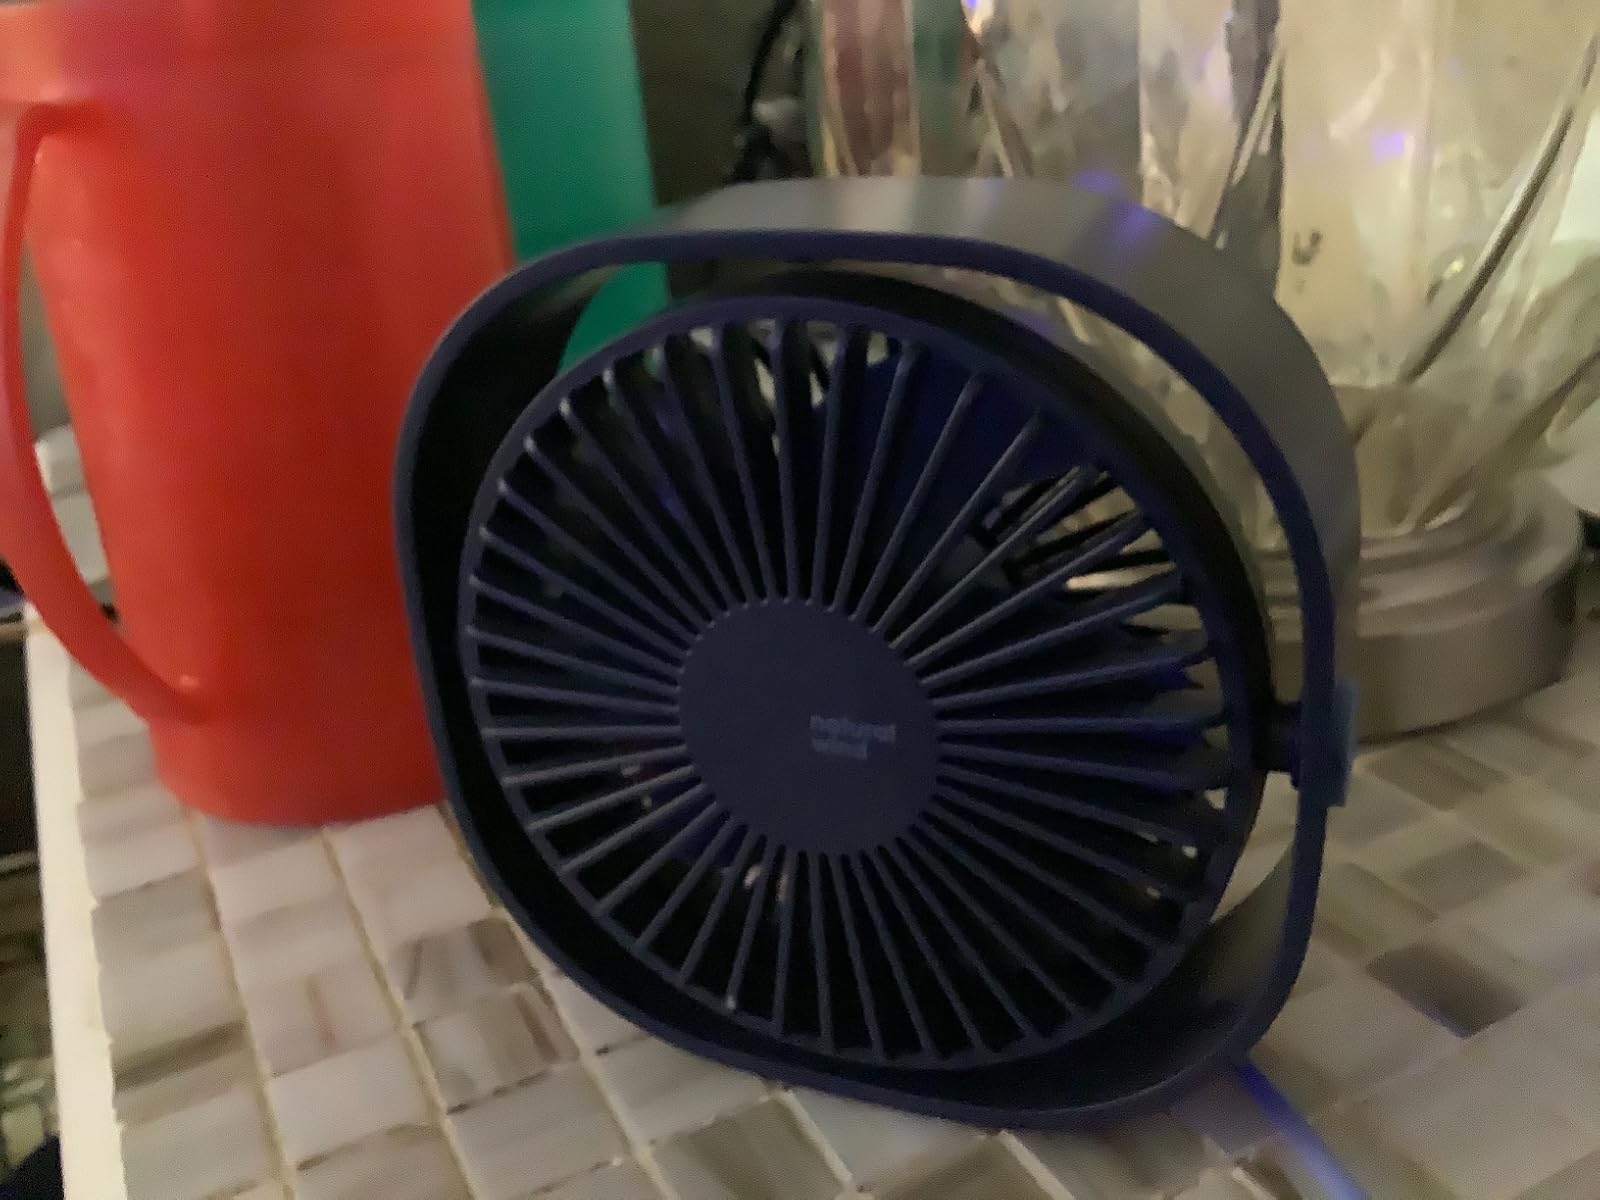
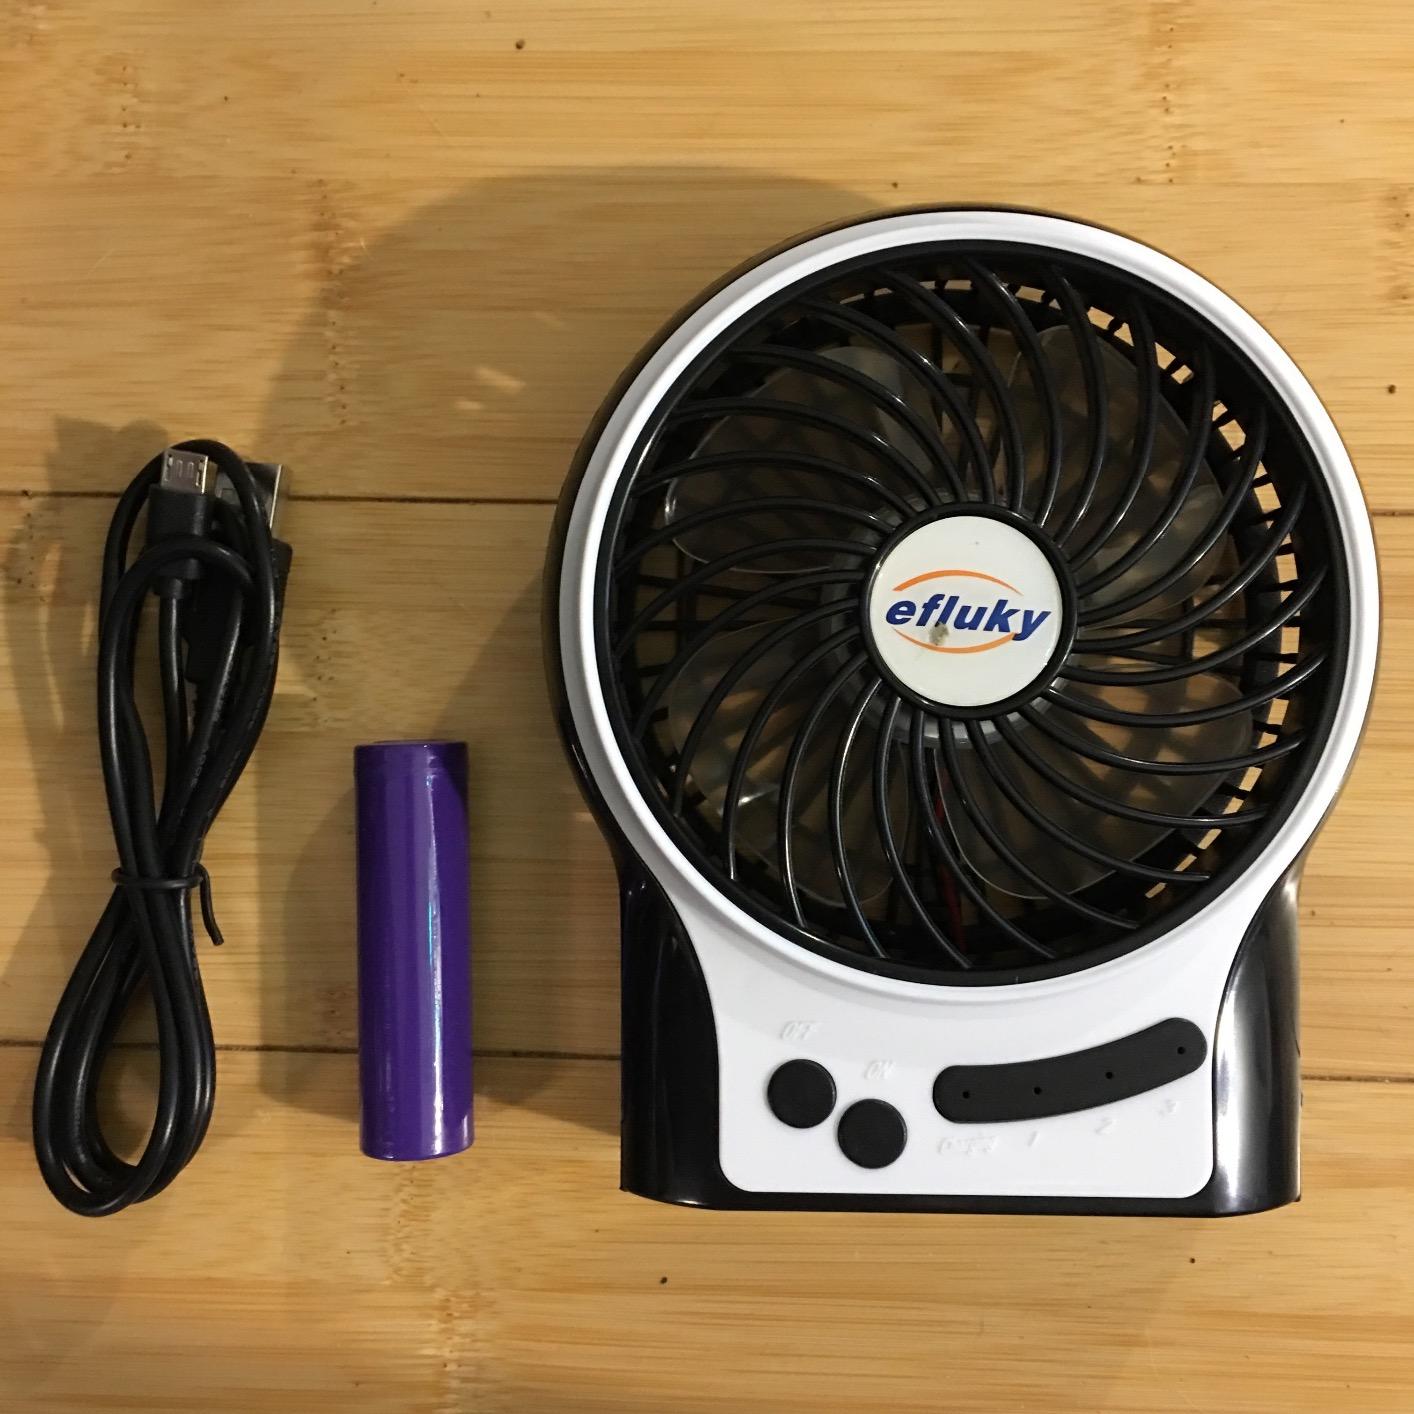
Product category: fan
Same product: no